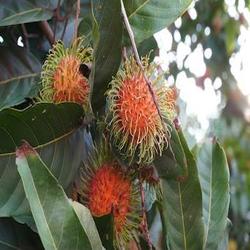
Label: Rambutan